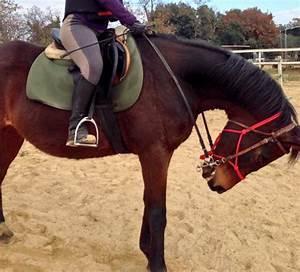
horse